List of baseball players who defected from Cuba

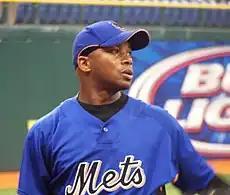
Orlando "El Duque" Hernández defected from Cuba in 1997.

Prior to the Cuban Revolution, which saw Castro rise to power in 1959, Cuban-born players often played in the American Negro leagues and in Major League Baseball (MLB). Following the revolution, U.S.–Cuba relations became strained, and Castro ended professional baseball in Cuba (the Cuban League) and forbade Cuban players to play abroad.